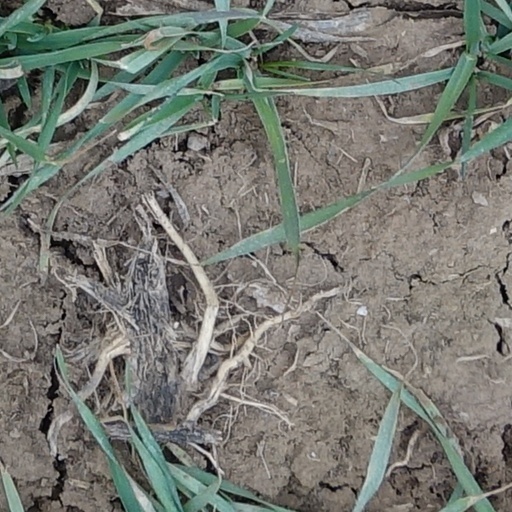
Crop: wheat